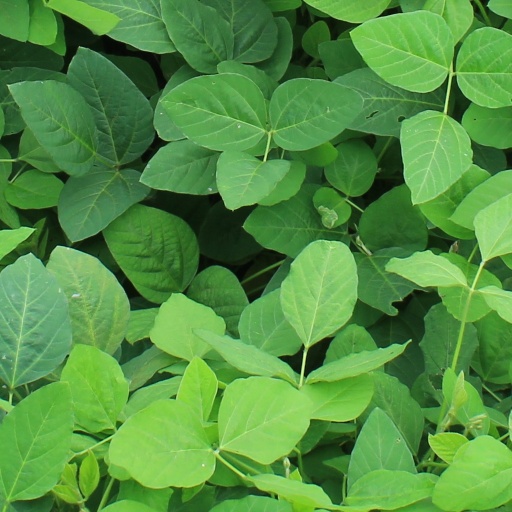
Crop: soybean